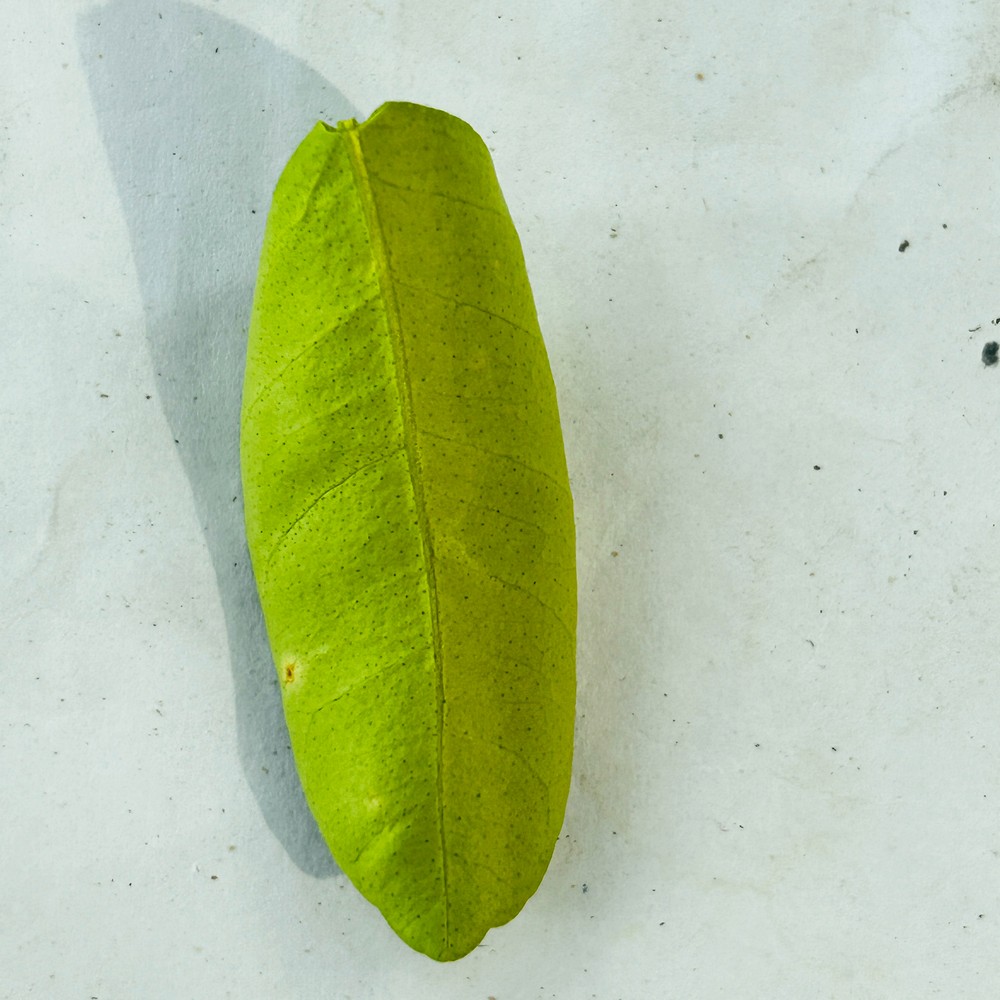
Label: Healthy Leaf